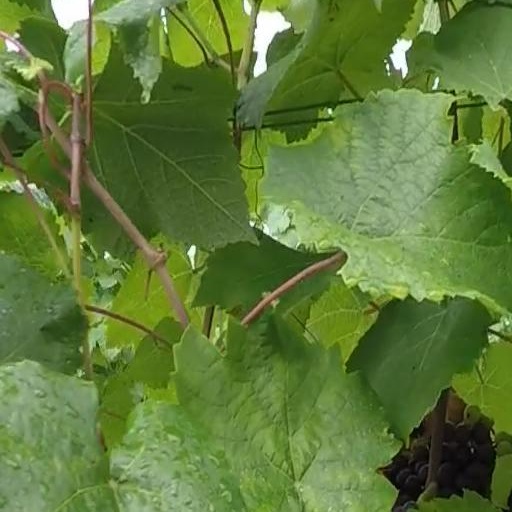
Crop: grape